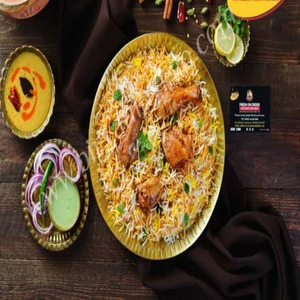
Dish: biryani